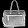
Label: Bag